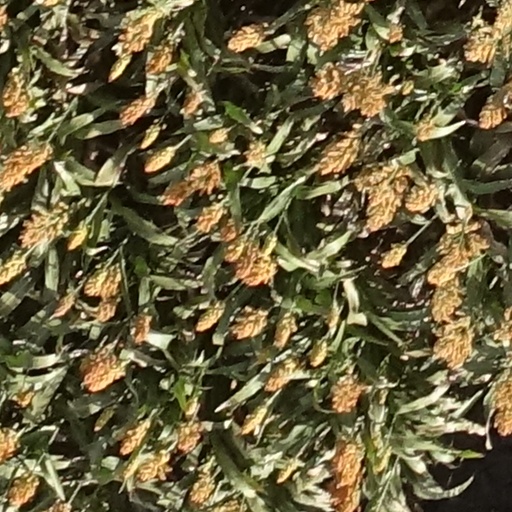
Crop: sorghum